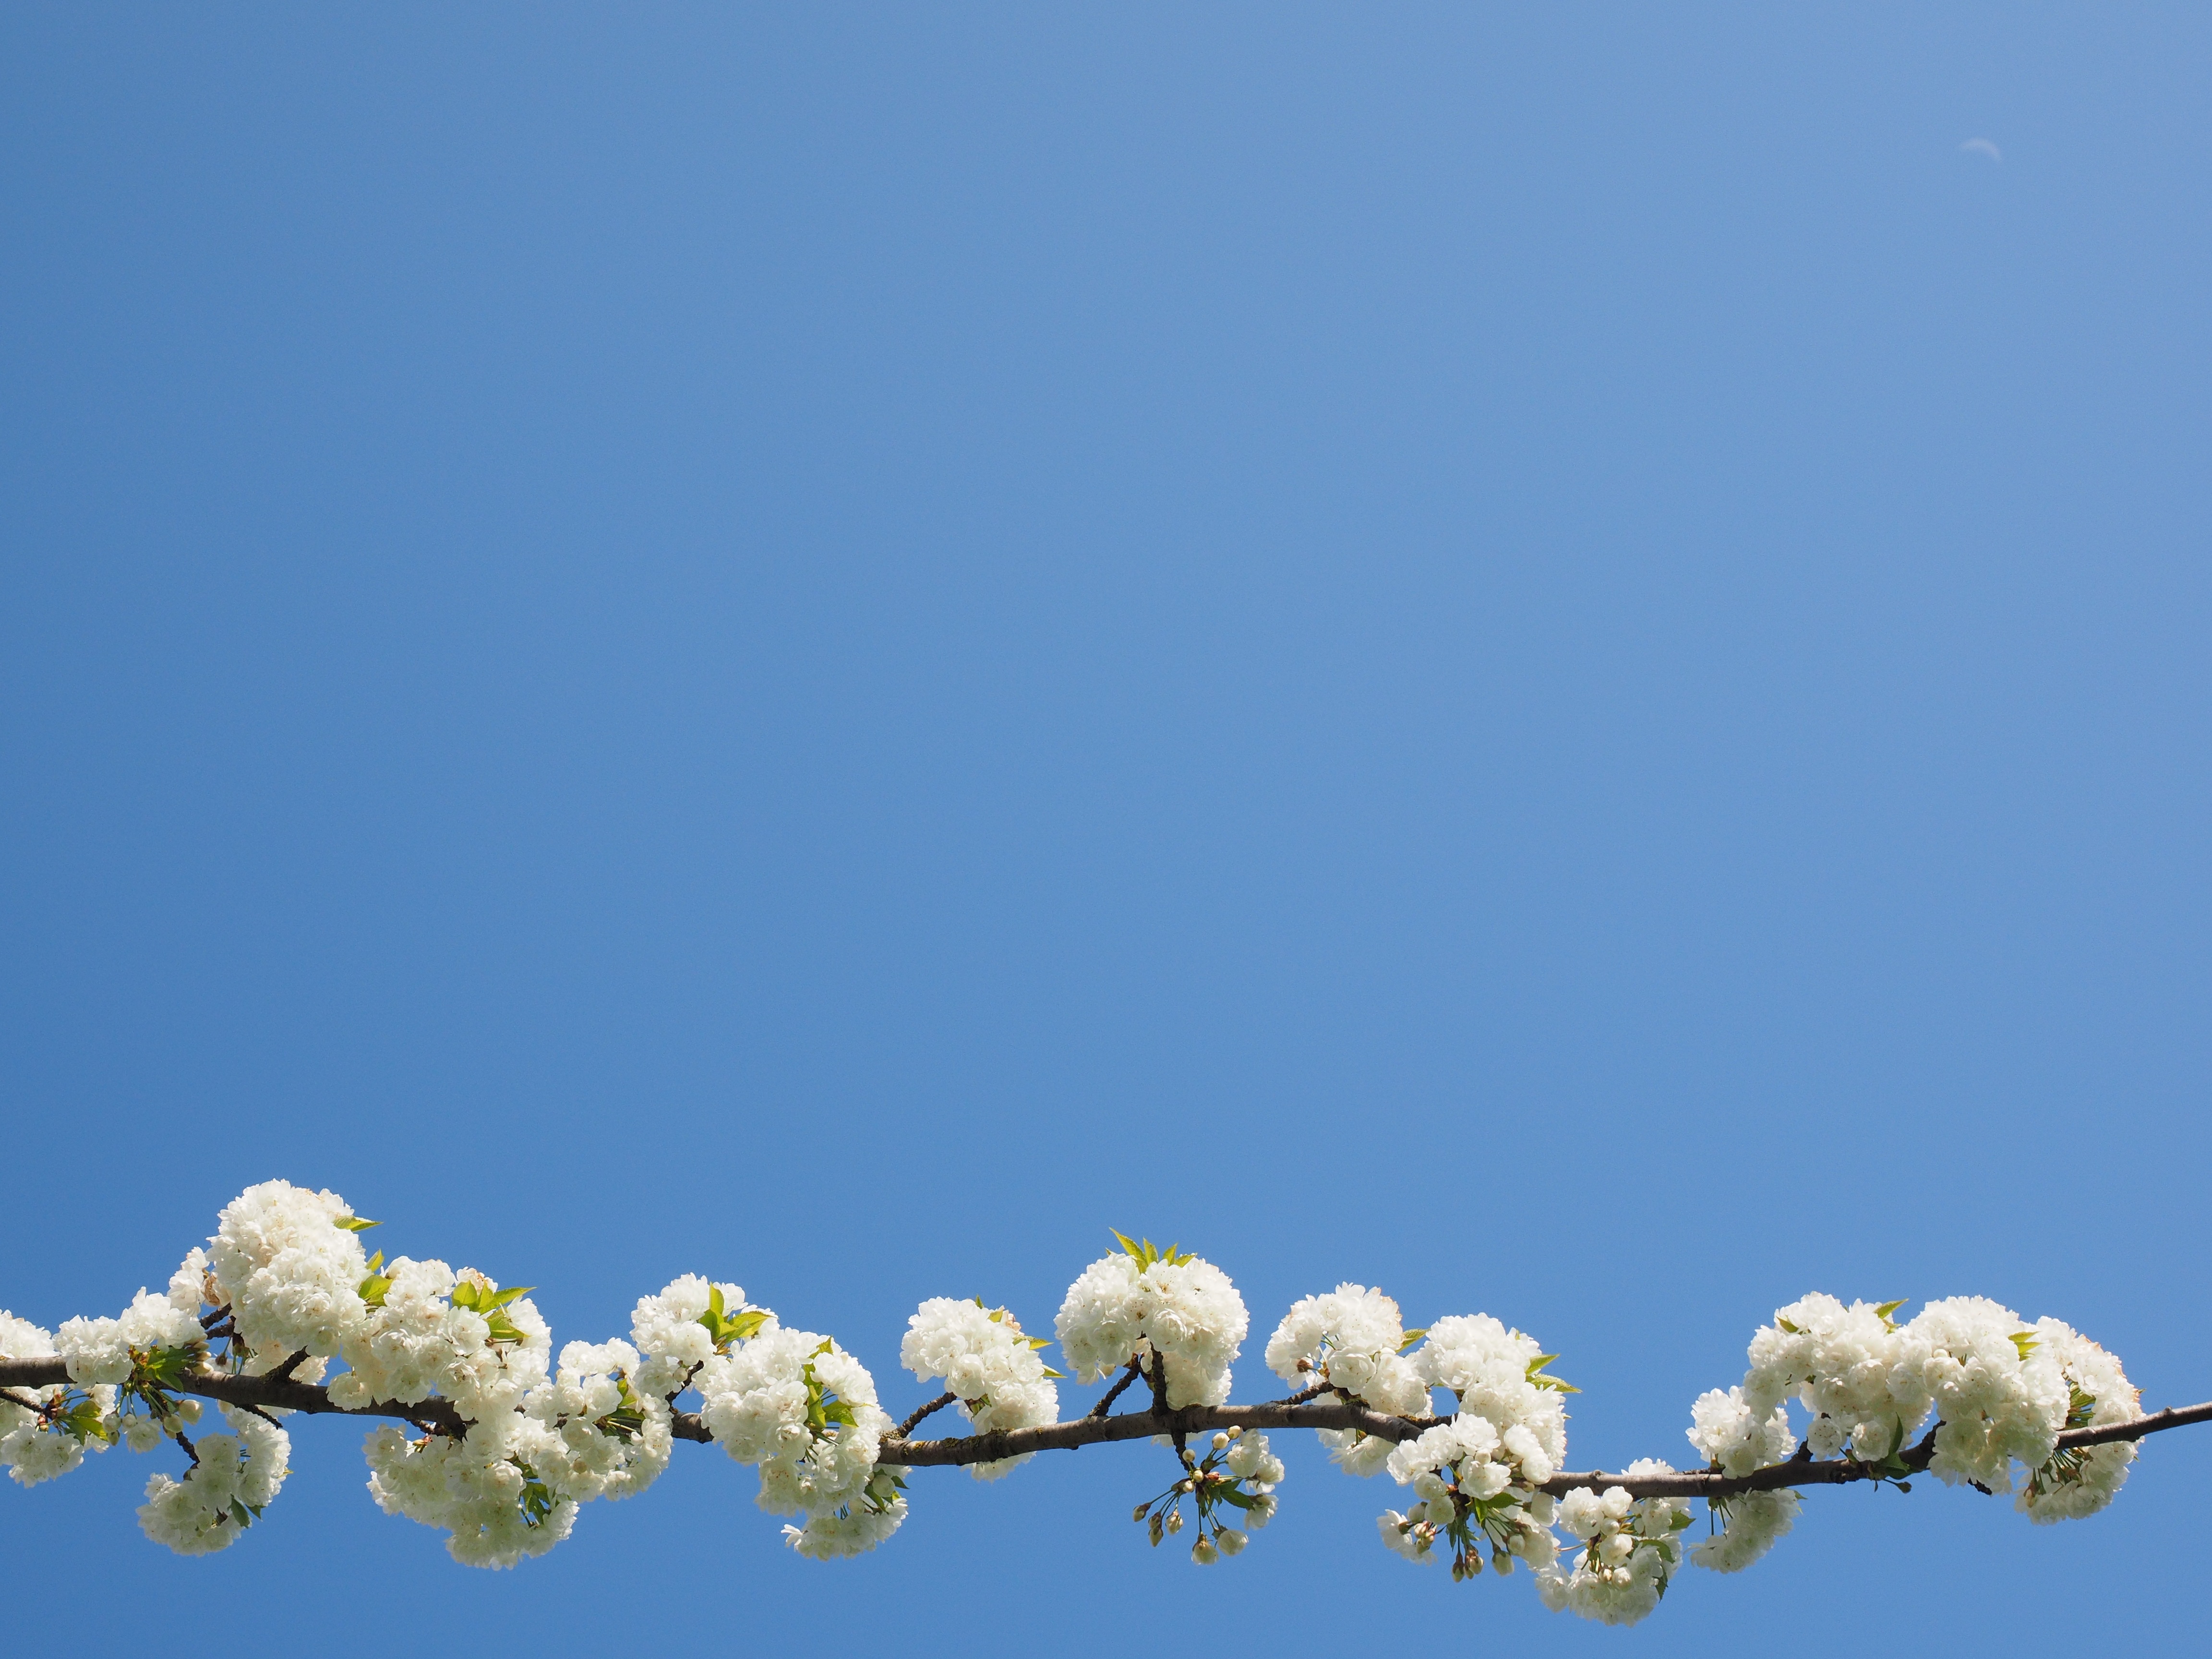
tree, branch, blossom, cloud, plant, sky, white, sunlight, flower, bloom, frost, spring, lush, cherry blossom, cherry, macro photography, white blossom, sunny day, bl tenmeer, flower tree, summer day, herrlich, overflowing, blossom branches, atmosphere of earth